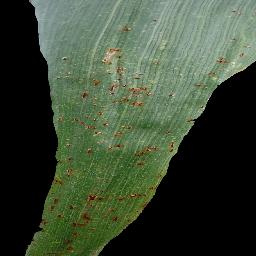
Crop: corn
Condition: (maize)_common_rust